Arthur Richardson (Australian cricketer)

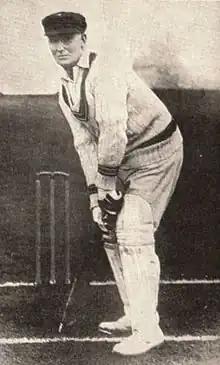

Arthur John Richardson (24 July 1888 – 23 December 1973) was an Australian Test cricketer who played nine Tests matches for Australia.